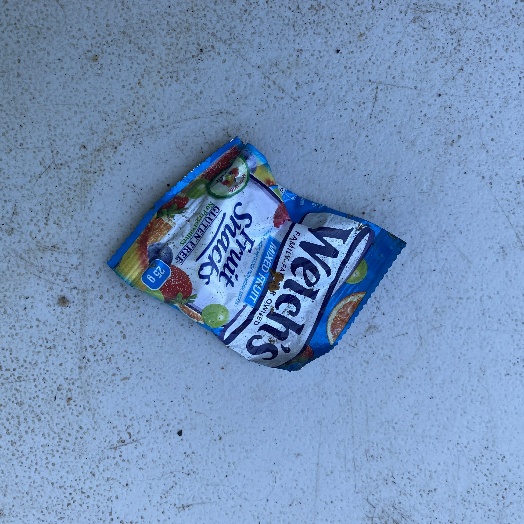
Label: plastics